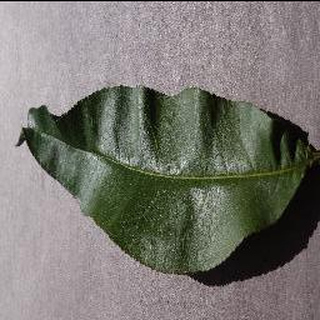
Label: healthy_peach